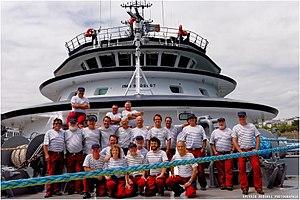
Les marins d'Iroise, sur l'Abeille Bourbon
Les Marins d’Iroise est un groupe vocal français originaire de Brest, comprenant une vingtaine de chanteurs et quelques musiciens ou musiciennes.